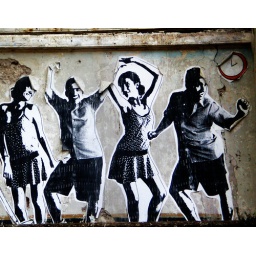
Street poster art found on a wall of the ruins of a building in Terragona, Spain.